Delaware River Port Authority

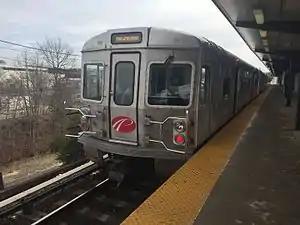
PATCO Speedline train at Lindenwold station

On July 17, 1952, United States President Harry S. Truman signed a bill that created the Delaware River Port Authority, replacing the Joint Commission. In 1953, construction started on a new bridge to connect South Philadelphia and Gloucester City. In 1955, the existing bridge was renamed Benjamin Franklin Bridge, while the name Walt Whitman Bridge was approved for the new bridge that would open in 1957. By 1966, two more bridges were approved: the Commodore Barry Bridge (opened February 1, 1974) and the Betsy Ross Bridge (opened April 30, 1976). In 1974 and 1990, the Ben Franklin Bridge and the Walt Whitman Bridge carried their one-billionth vehicle.